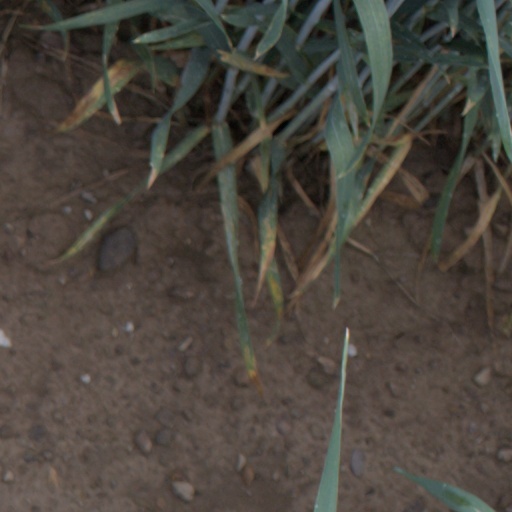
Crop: wheat